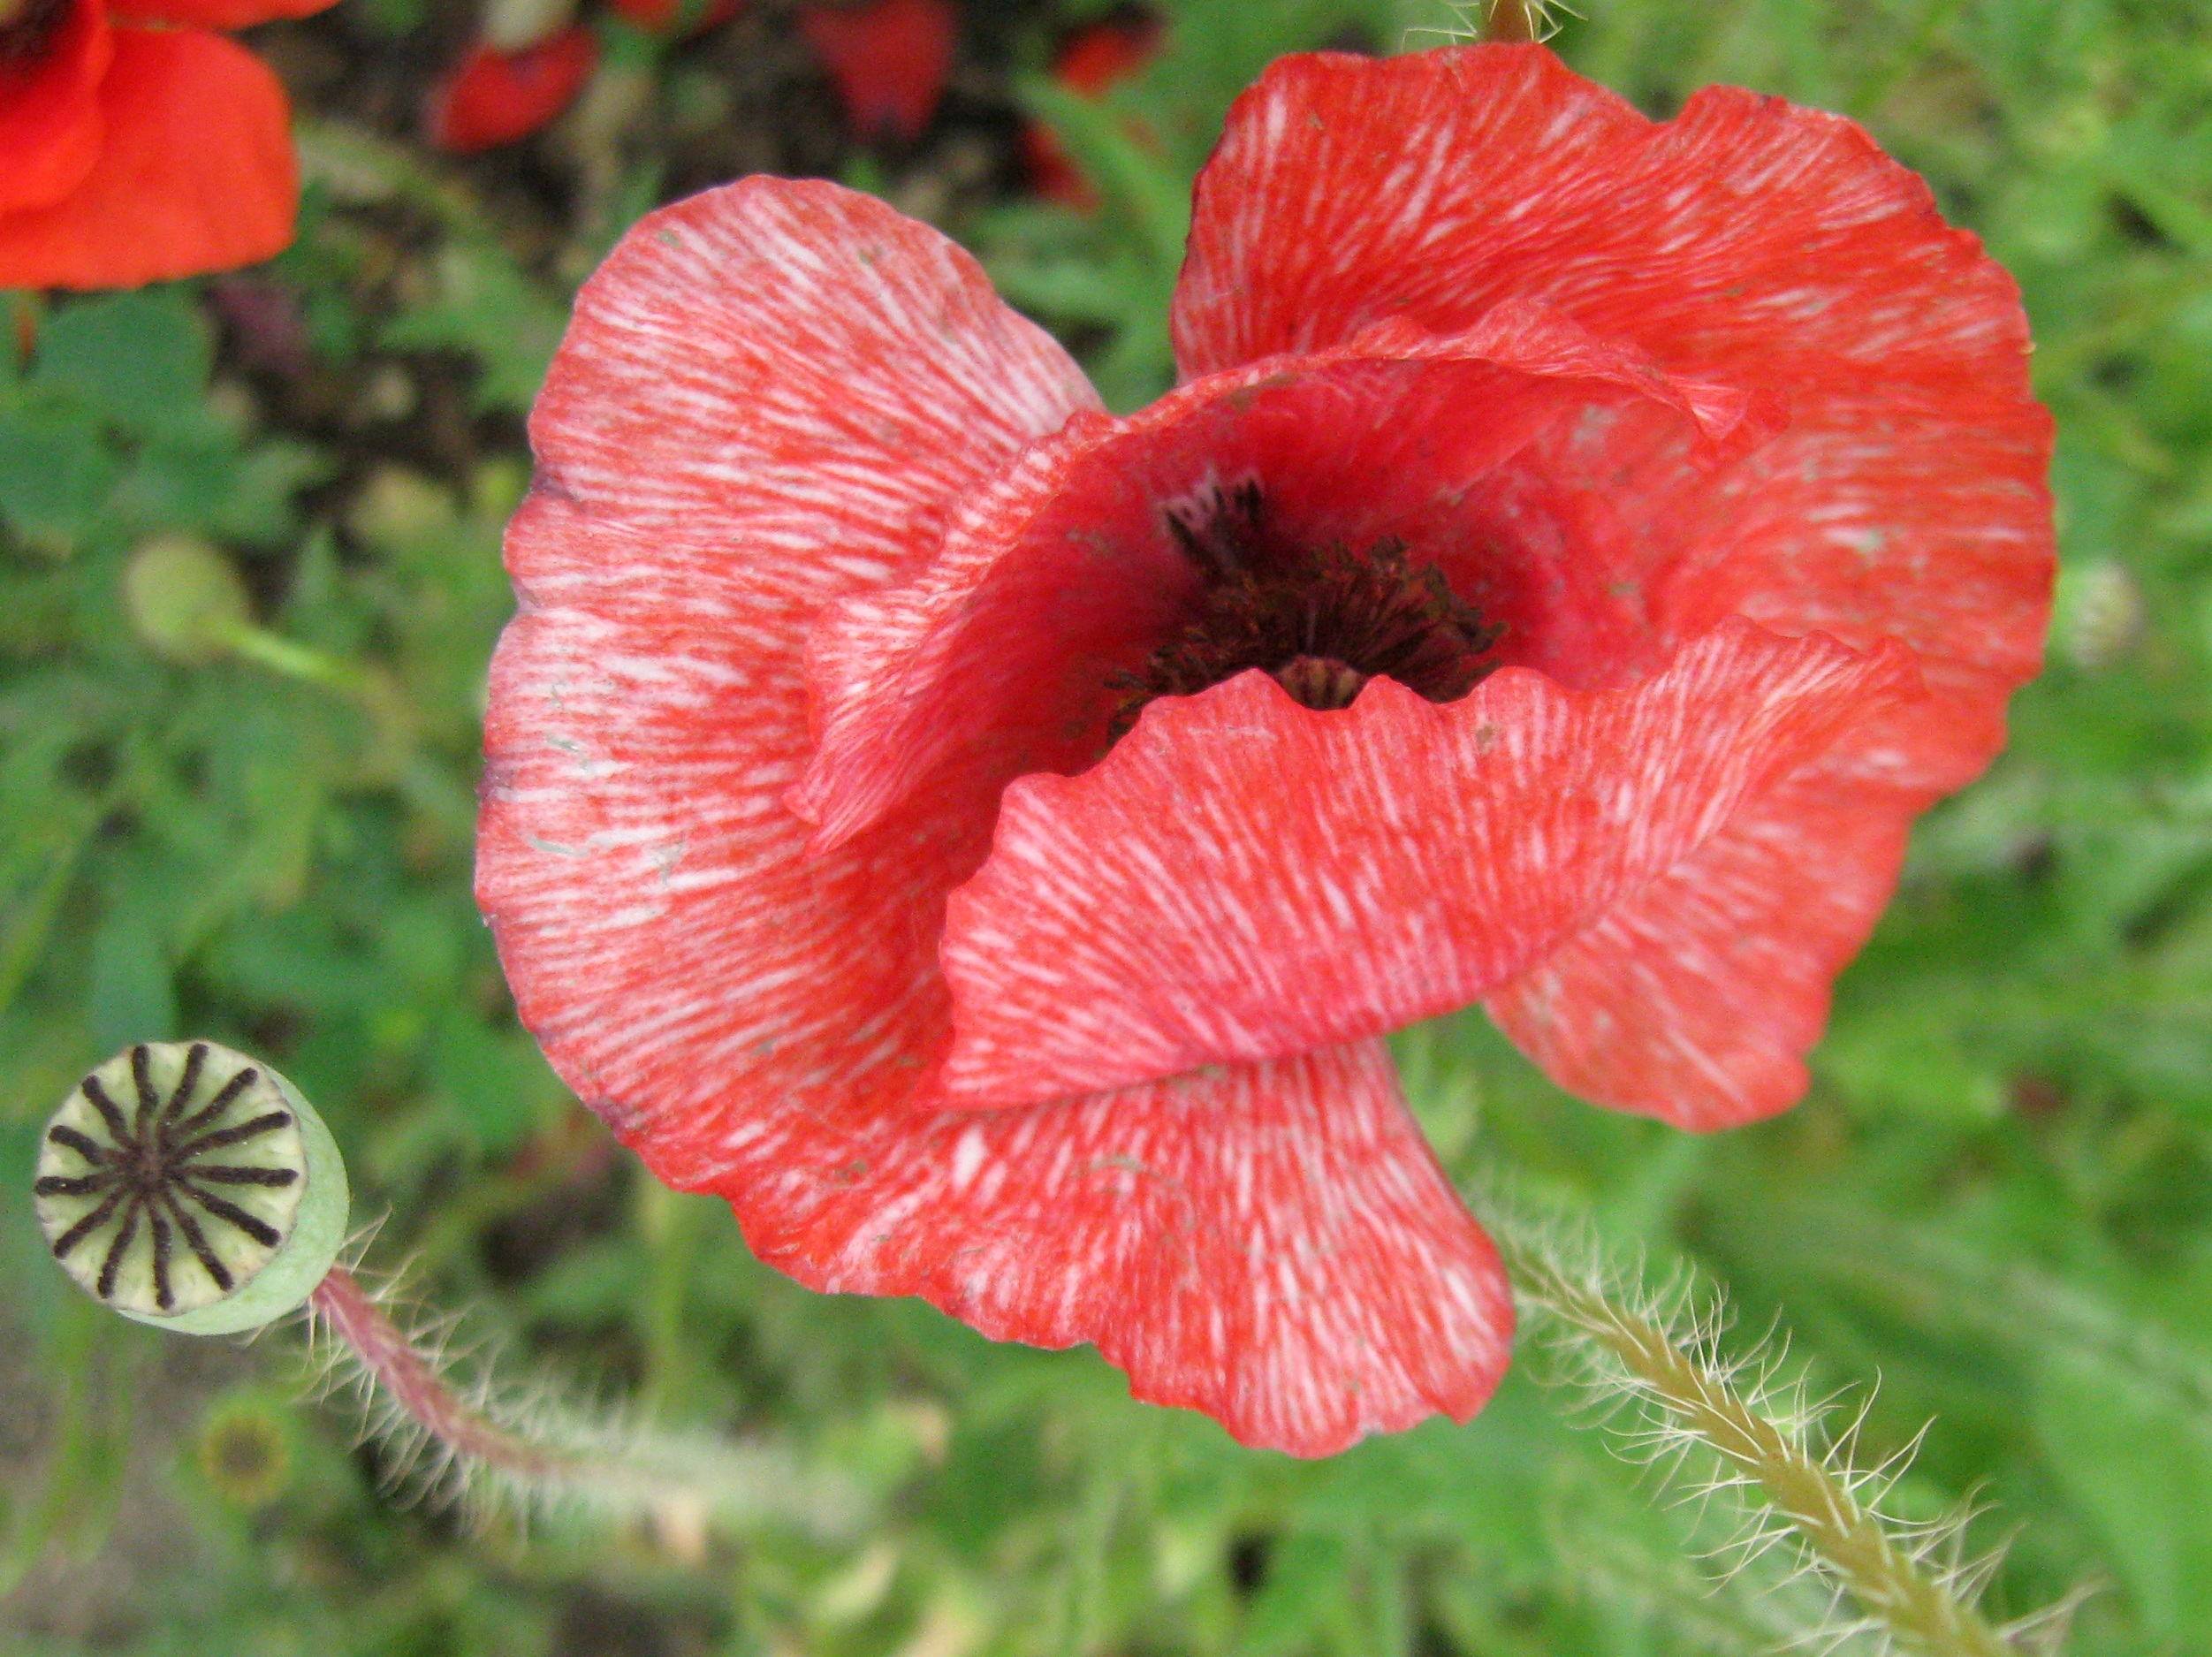
plant, leaf, flower, petal, red, botany, flora, wildflower, poppy, poppies, coquelicot, macro photography, flowering plant, papaver rhoeas, annual plant, land plant, poppy family, shirley poppy